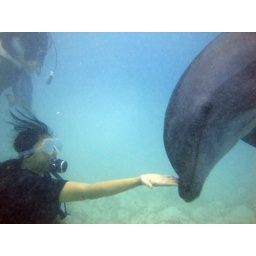
Roxane or Roxy - sweet girl who graciously played with me under water